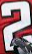
Number: 2